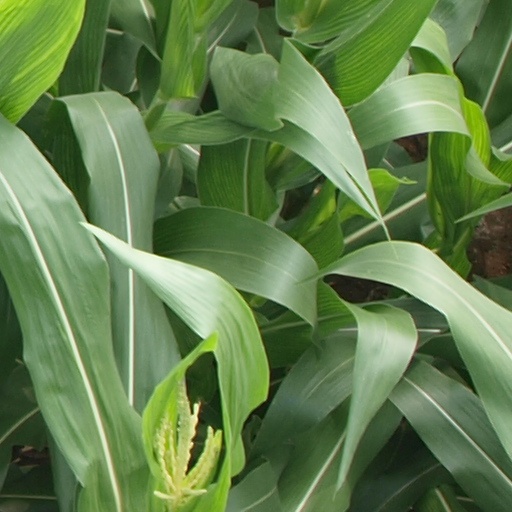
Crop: maize; corn